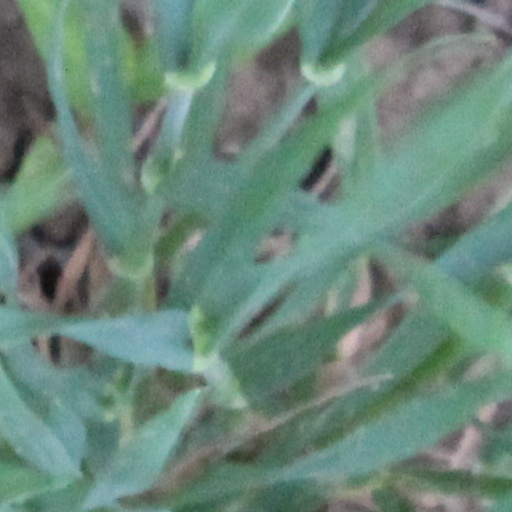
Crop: wheat